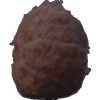
Label: orange_peeled